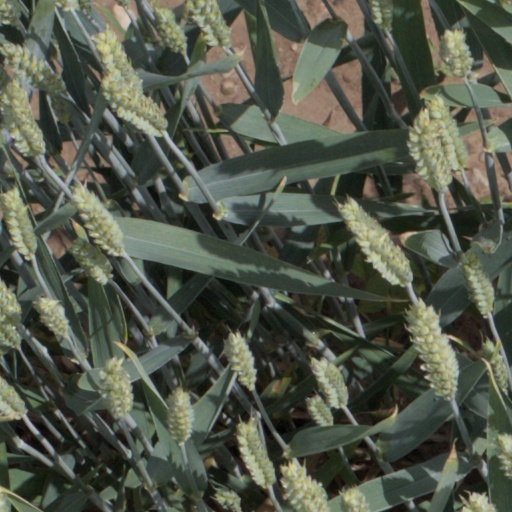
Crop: wheat